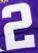
Number: 2